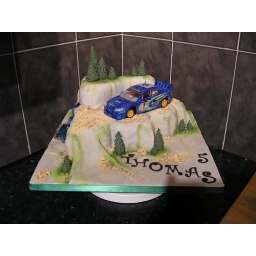
cake with subaru rally car model made by birthday boys dad